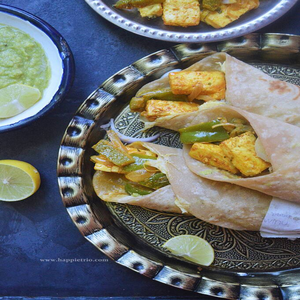
Dish: kathiroll